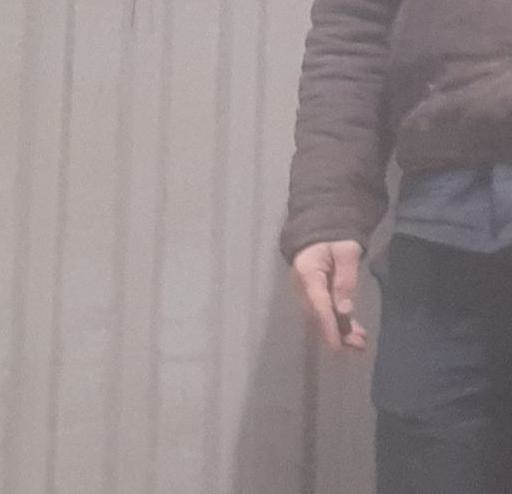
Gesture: no_gesture